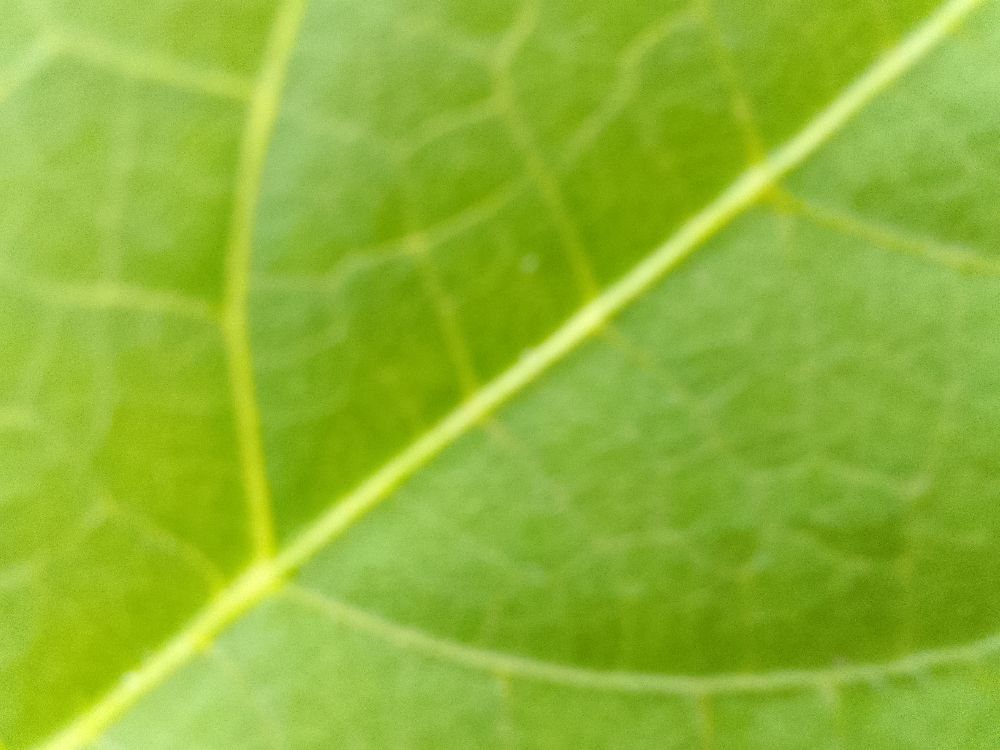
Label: healthy